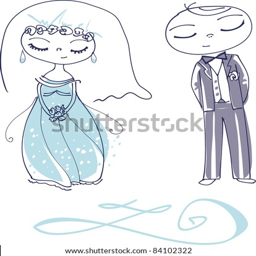
vector illustration of a cute wedding